Toni Kurz

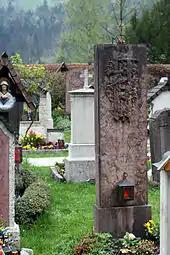
Kurz's grave in Berchtesgaden, Germany

The mountain guides only had one long rope – 60 metres – with them. Hans Schlunegger just put it between his back and his rucksack (not into his rucksack) to save some time. This was not an unusual practice for them. Unfortunately when he made a sudden movement the rope dropped and fell down to the foot of the wall. To try to reach the required length, the team combined two shorter ropes, but the combined length still fell short. Kurz pulled up their rope, fixed it, and began his abseiling descent. He was stopped a mere couple of meters above his rescuers by the knot. To abseil any further he would have had to raise himself enough to release the tension on the knot and let it pass through his gear. Desperately, Kurz tried to move himself past the knot, but in vain. Facing the futility of his situation, he said only "Ich kann nicht mehr" ("I can't go [on] anymore") and died of hypothermia shortly after. His body was later recovered by a German team.